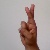
The image shows a hand gesture representing the letter 'R' in Indian Sign Language.